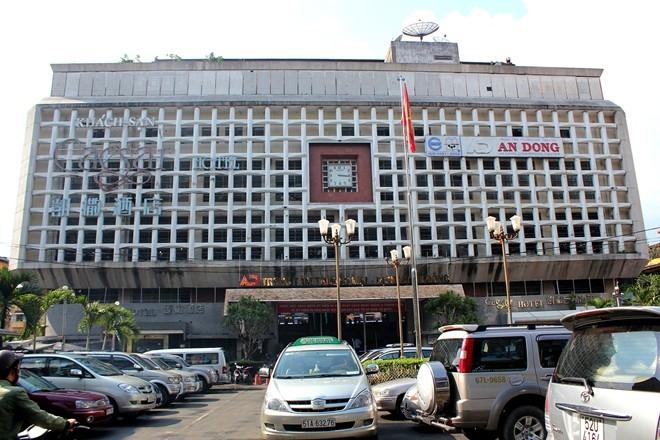
có nhiều chiếc xe hơi đang đỗ ở trước toà nhà